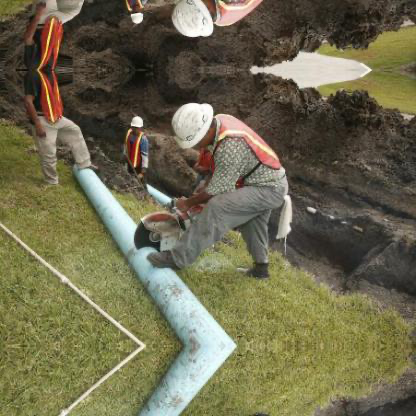
Objects in the image:
label: helmet
label: helmet
label: helmet
label: helmet